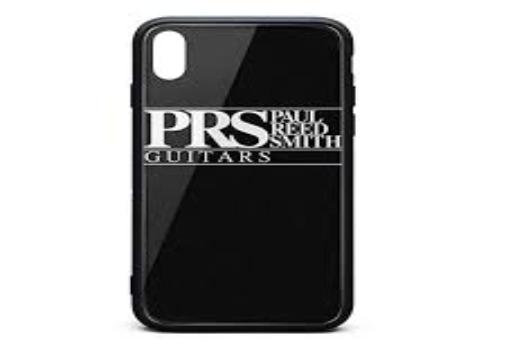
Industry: Leisure